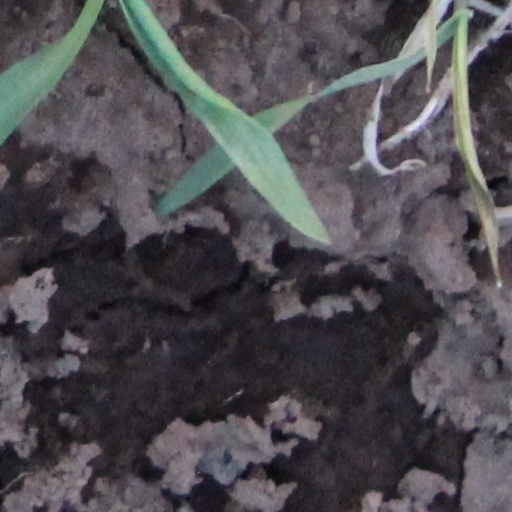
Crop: wheat